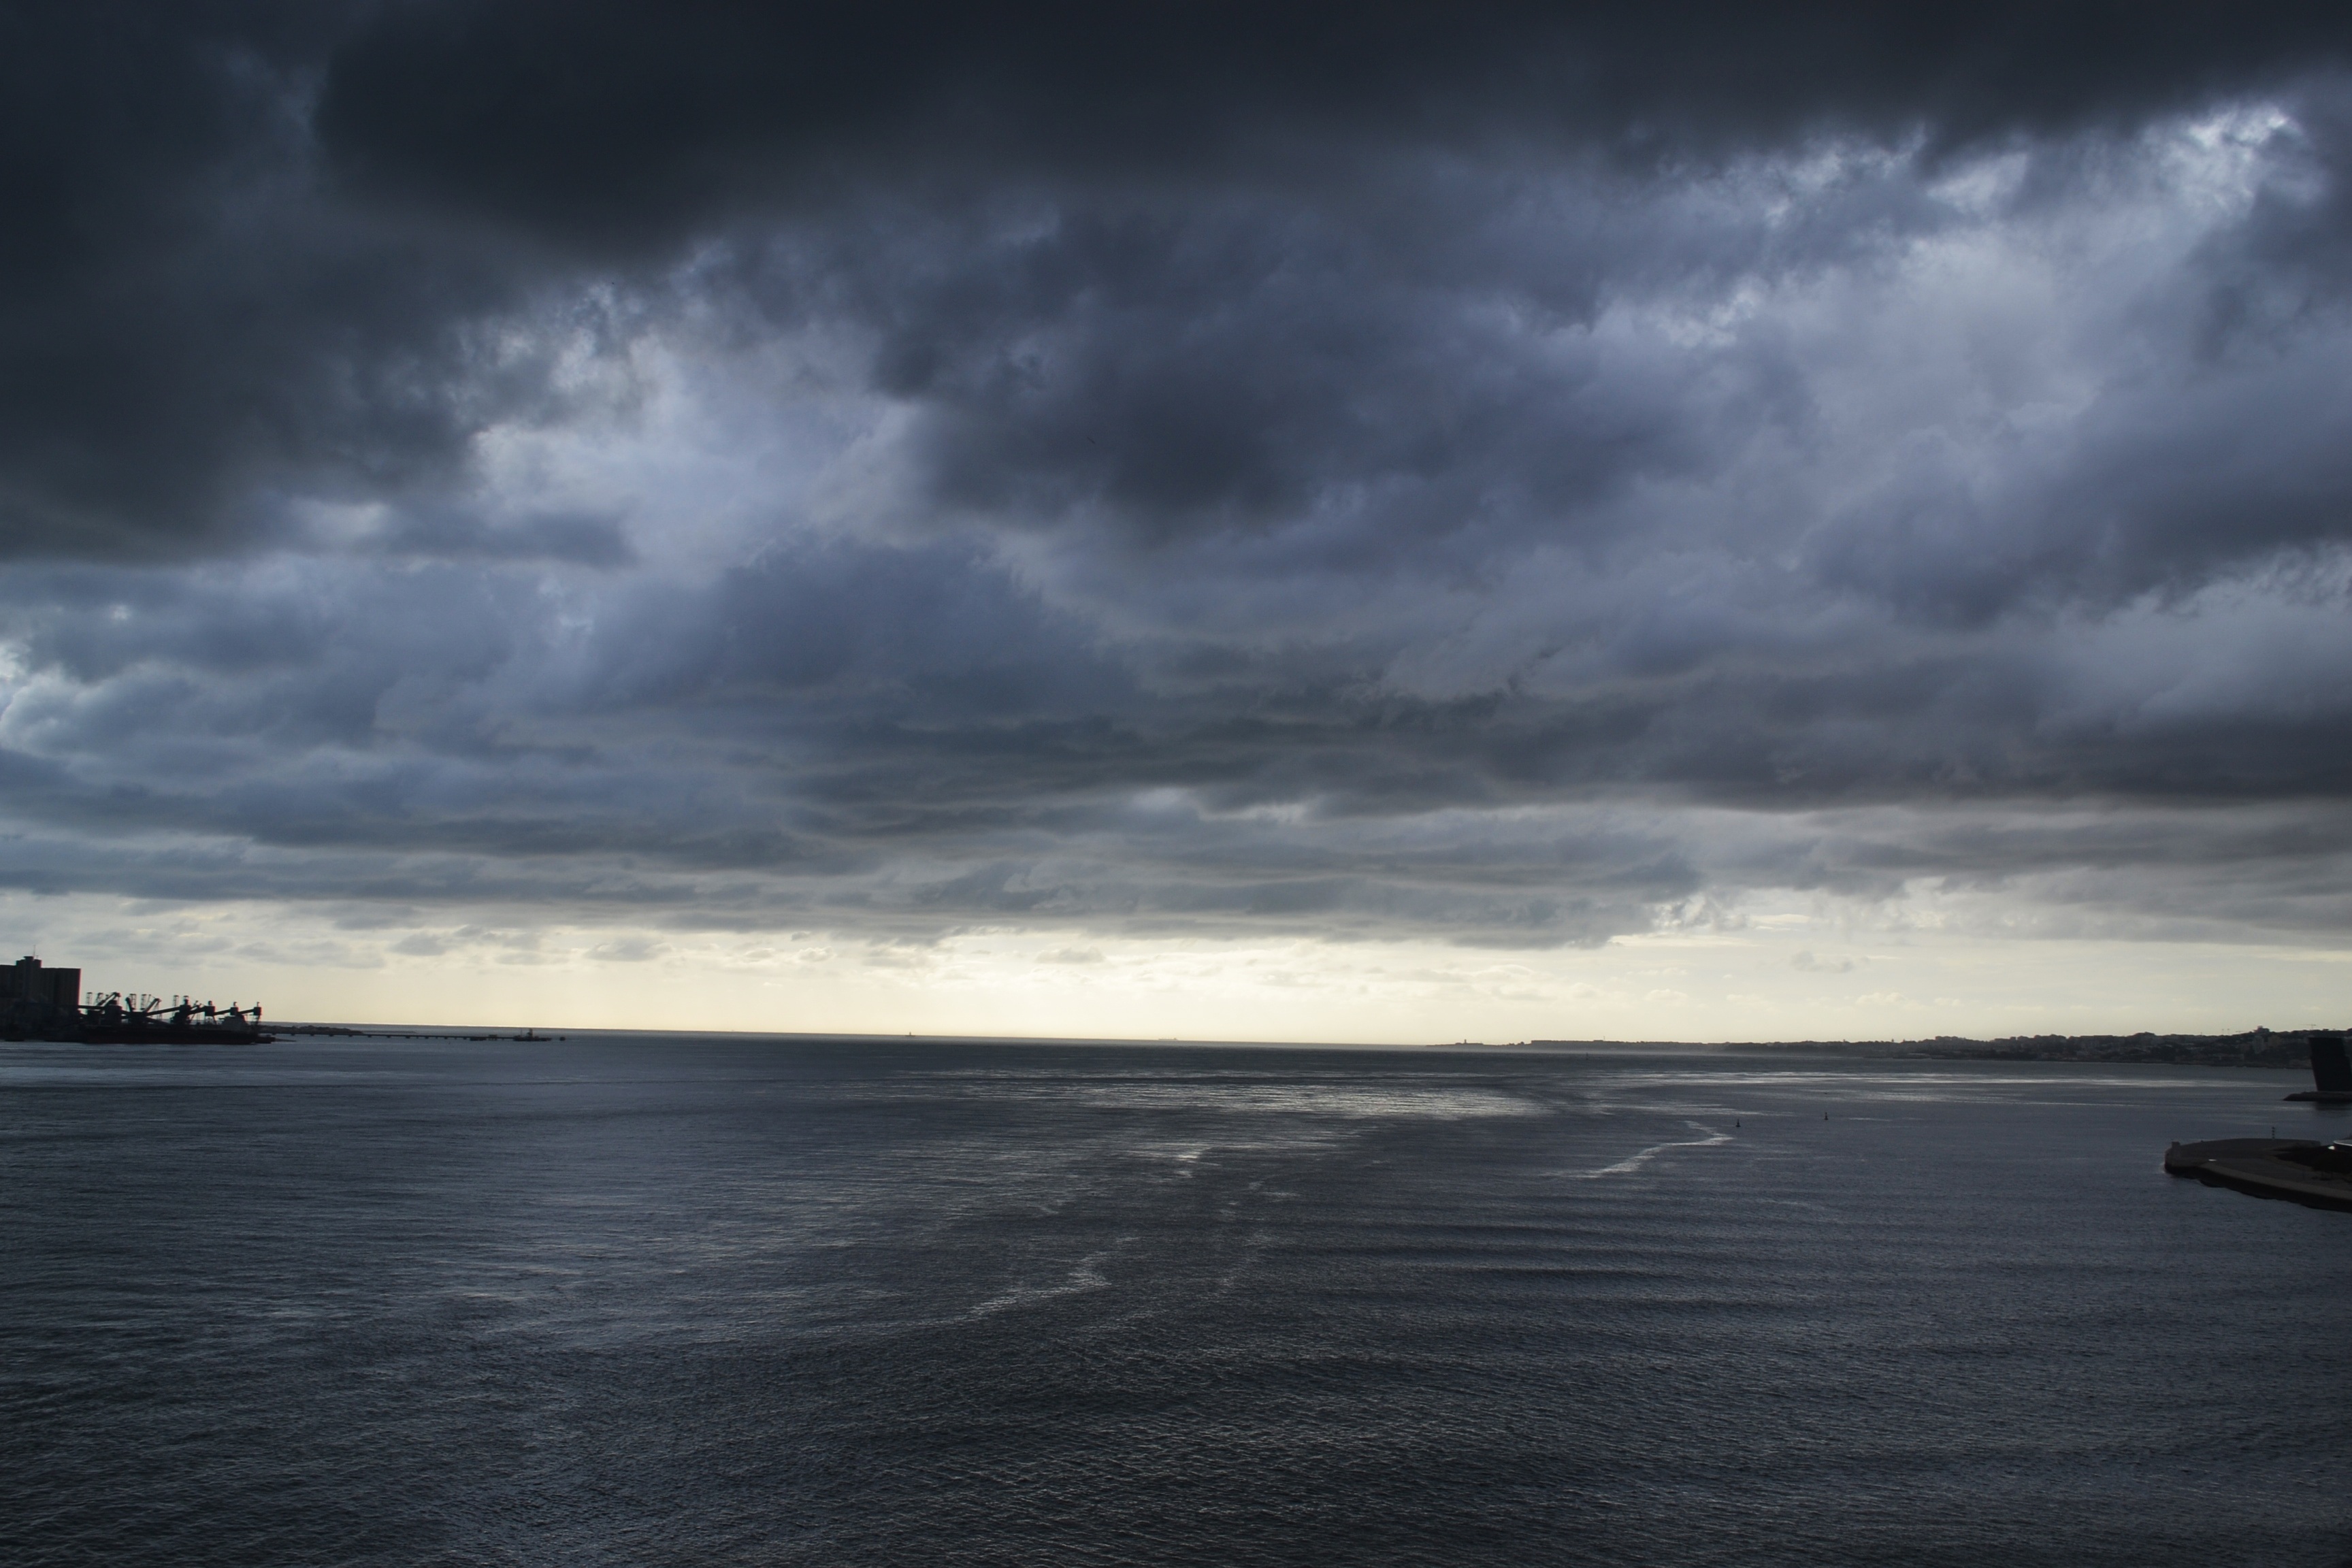
beach, sea, coast, ocean, horizon, cloud, sky, sunrise, sunset, sunlight, morning, shore, wave, dawn, river, dusk, evening, weather, storm, bay, body of water, clouds, portugal, lisbon, meteorological phenomenon, wind wave